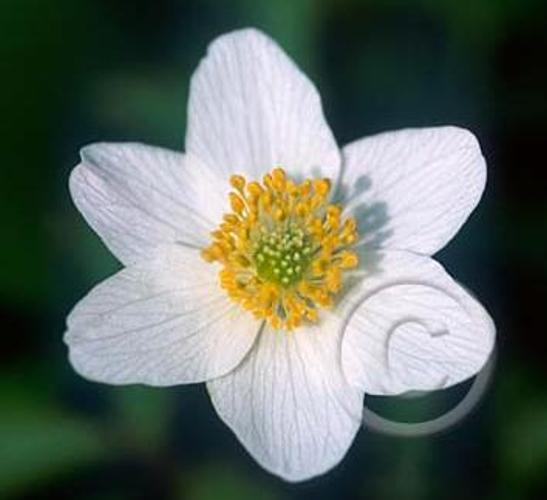
Flower: Windflower